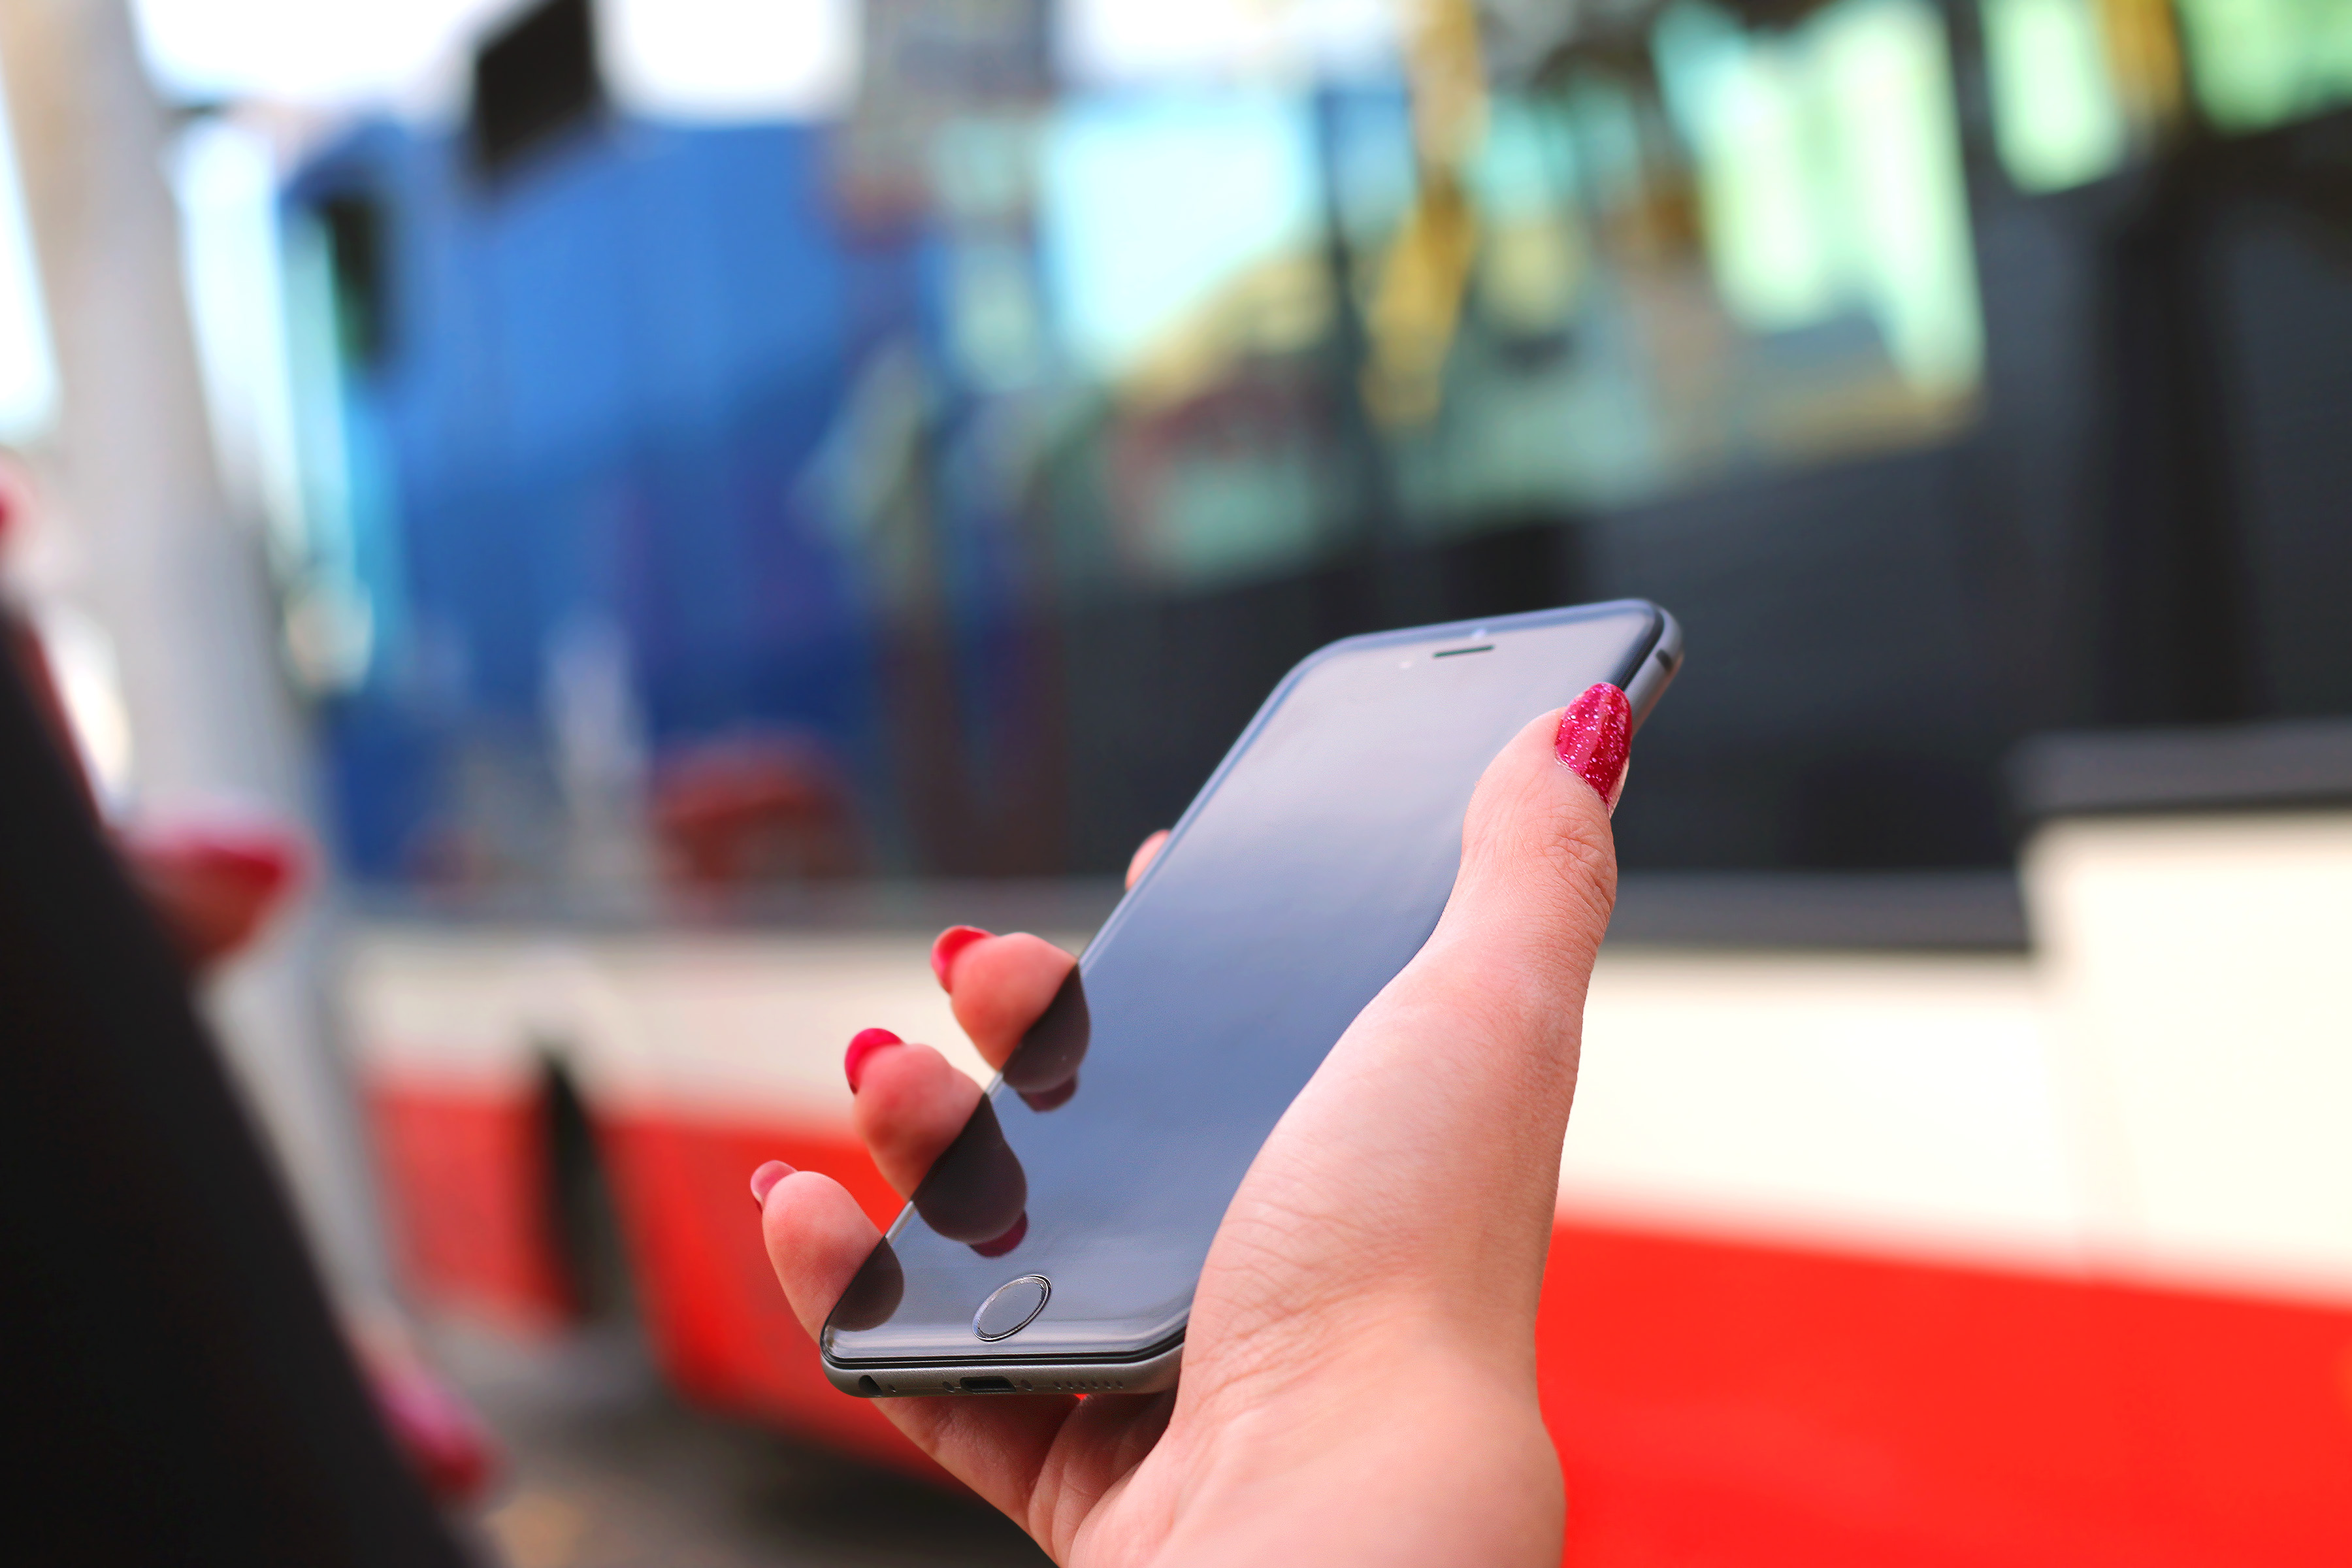
smartphone, hand, apple, person, woman, waiting, touch, finger, red, color, station, mobile phone, iphone 6, bus, touchscreen